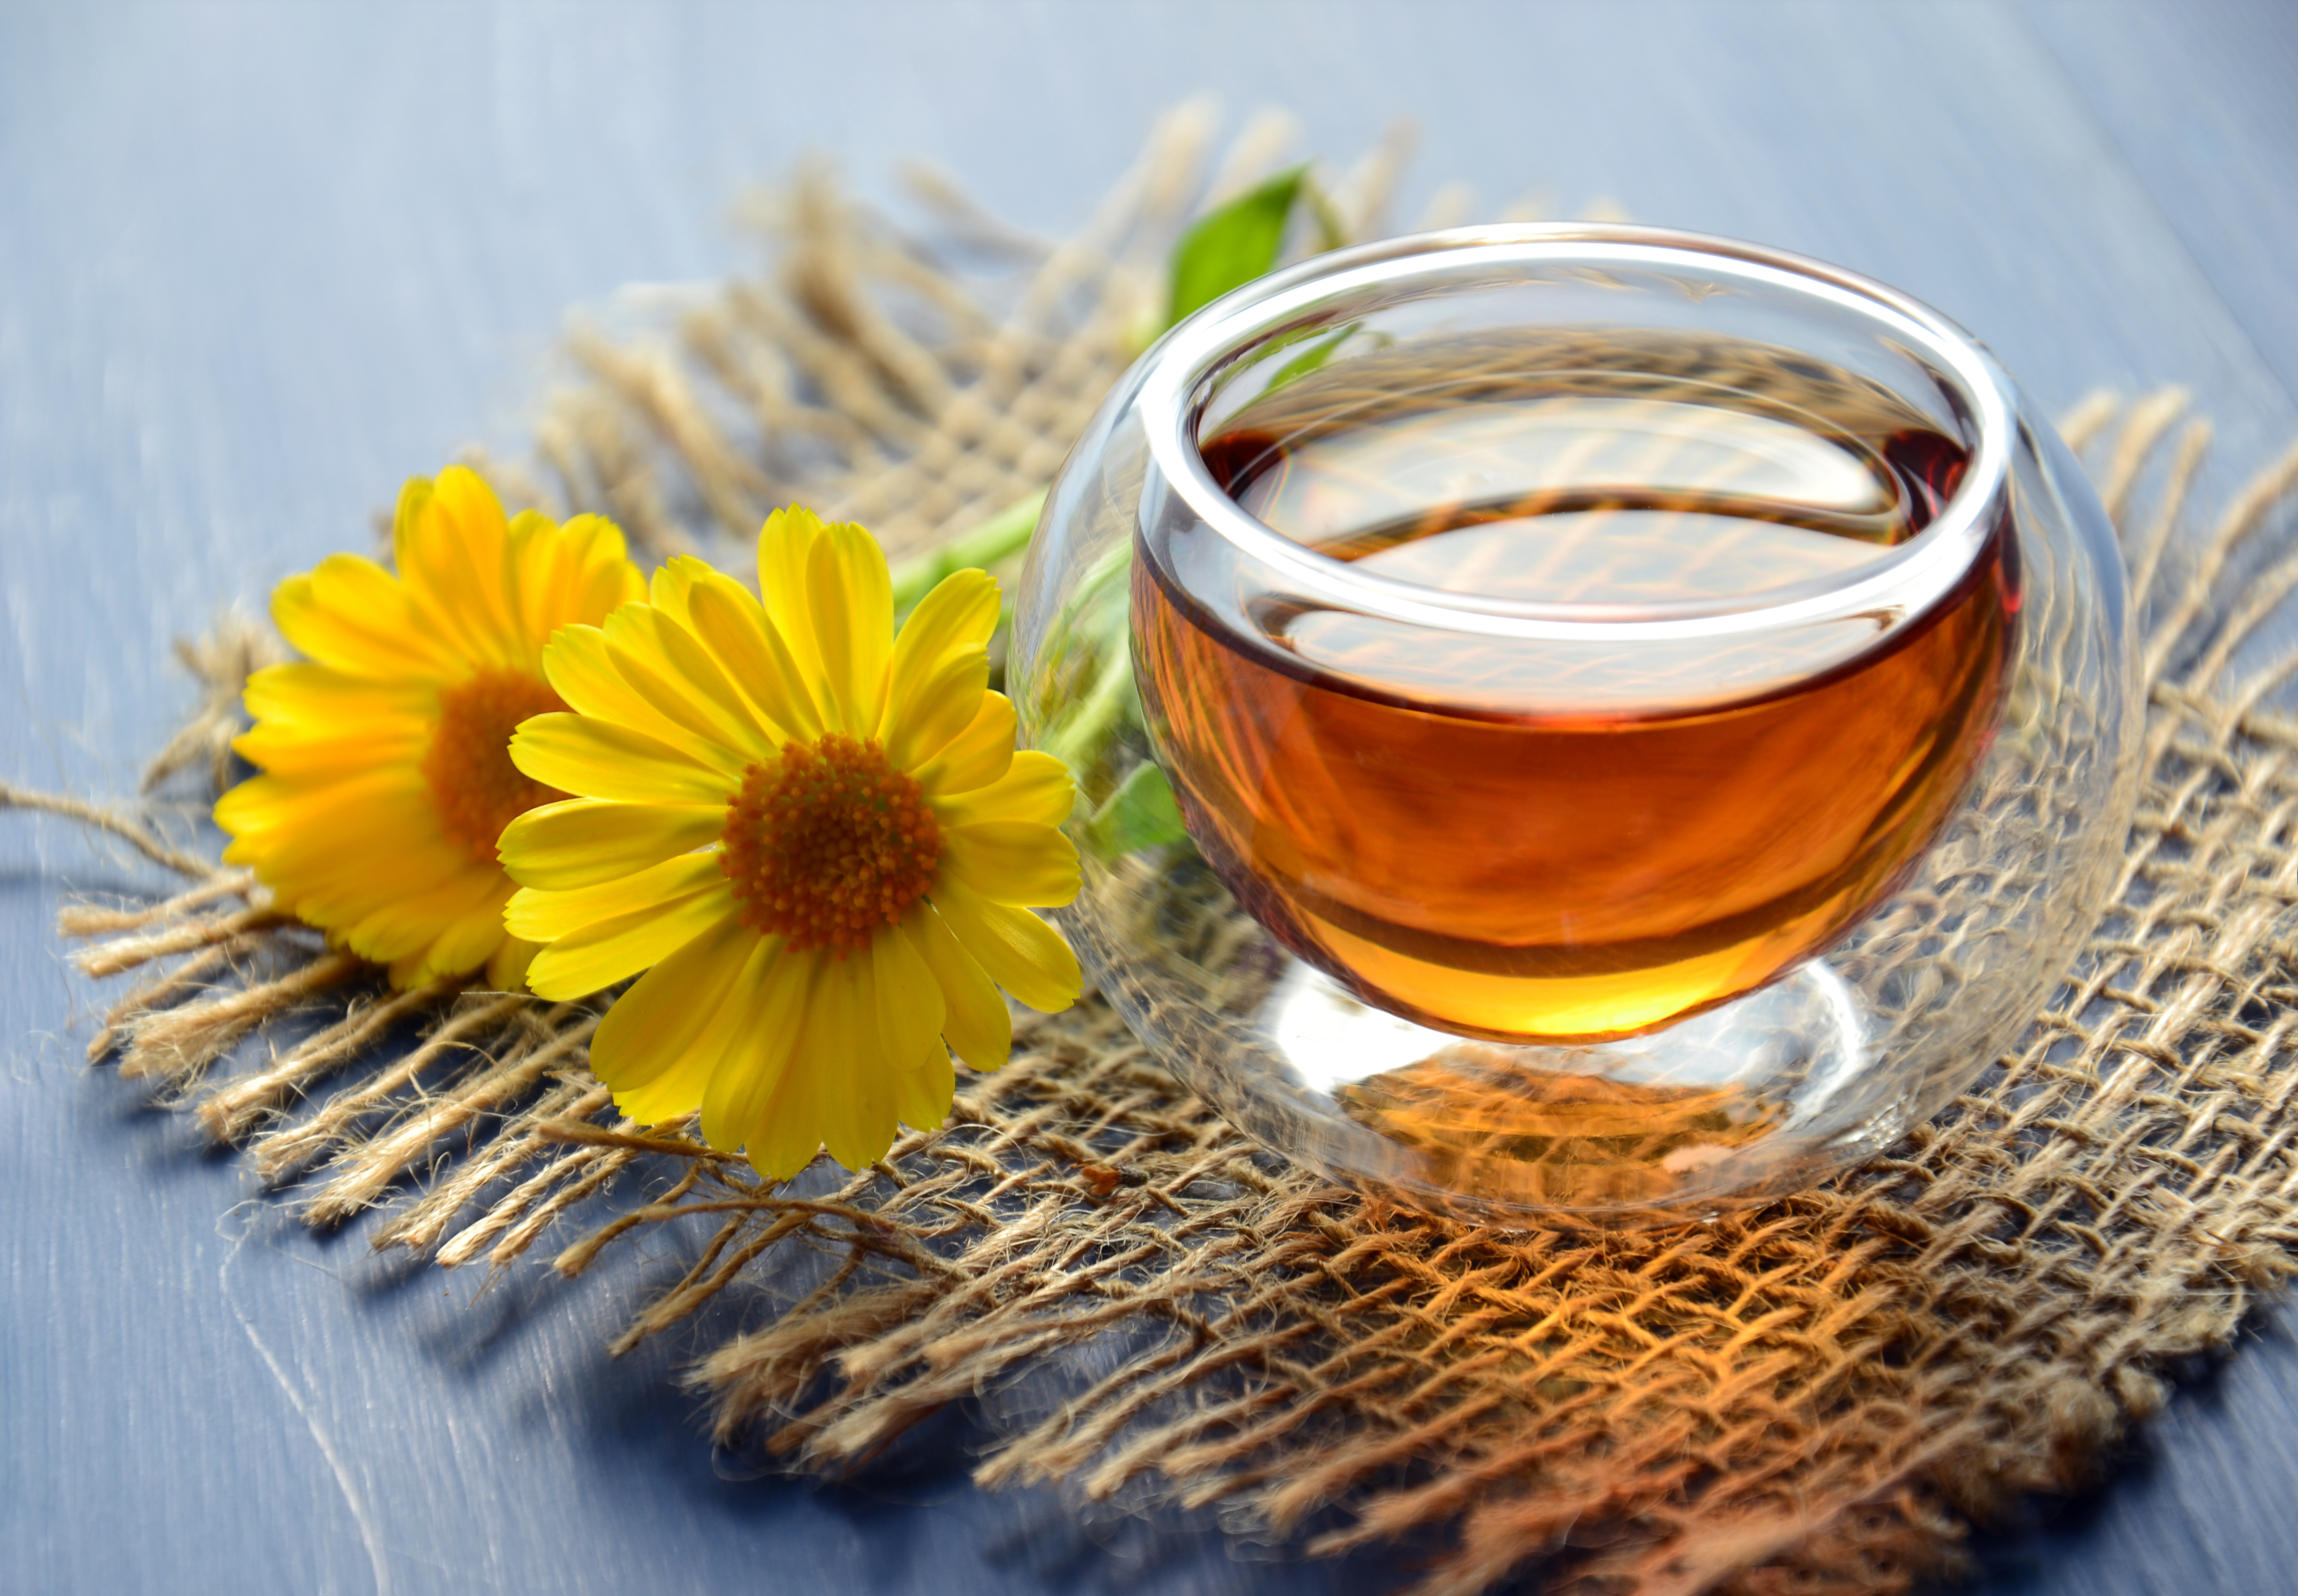
herbal tea, drink, tea, hot, herbal, calendula, yellow flowers, medicinal plant, glass cup, therapy, traditional medicine, useful, vitamin, alternative, flower, cup, flowering tea, still life photography